List of mammals of the Canary Islands

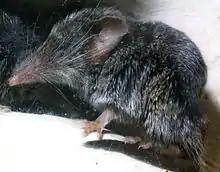
Canarian shrew

The "shrew-forms" are insectivorous mammals. The shrews and solenodons closely resemble mice while the moles are stout bodied burrowers.